Mohit Randeria

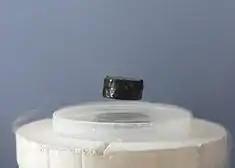
A magnet levitating above a high-temperature superconductor, cooled with liquid nitrogen

Randeria's work has primarily been focused on high temperature superconductors. Besides, he has also worked on condensed matter theory, ultracold atomic gases, photoelectron spectroscopy, "magnetism, disorder and nanoscale inhomogeneity in oxides" as well as "theoretical analysis of photoemision spectroscopy experiments". His studies have been documented by way of a number of articles and Google Scholar, an online article repository of scientific articles, has listed 223 of them.